Victor Frankenstein

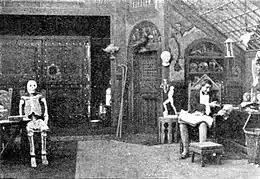
Victor Frankenstein (1910 film)

All the more so, in fact, as this character's oscillation between euphoria and prostration is pushed to the extreme. Admittedly, this is a kind of stark representation of the romantic hero, but through the repetition of attacks and crises, the portrait of a character that psychiatry would call bipolar gradually emerges, rather unlike his creator. Indeed, as far as we know, and despite the tumultuous effervescence of her household, Mary cultivated the memory of her husband and was concerned with his work, but in a way that erased much of its radicalism, and she always sought to establish a compromise between her fidelity and her condition as a woman, the offspring of a famous family, the widow of a poet of genius, evolving in a non-conformist medium, but a woman all the same in a society reluctant to accept feminist outbursts.